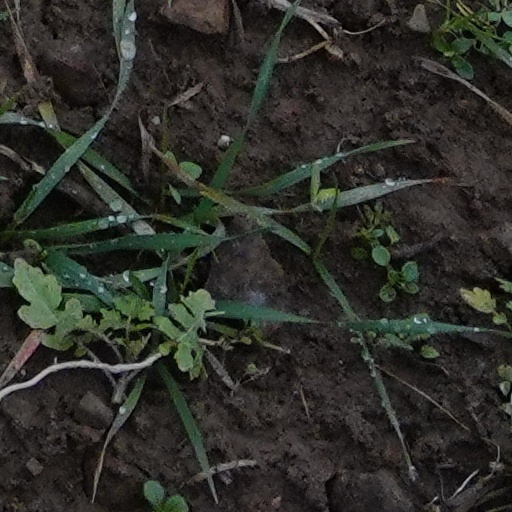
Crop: wheat